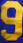
Number: 9